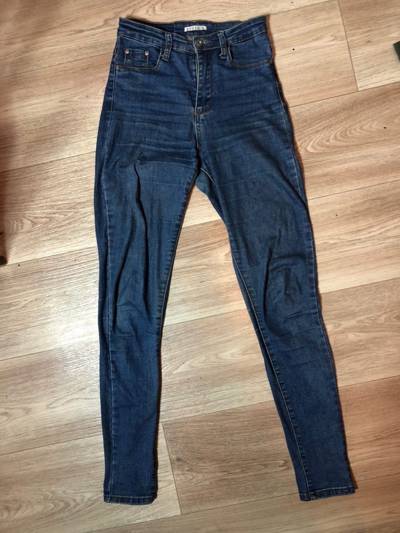
Waste category: clothes